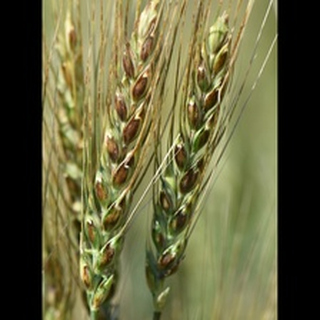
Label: wheat_tan_spot